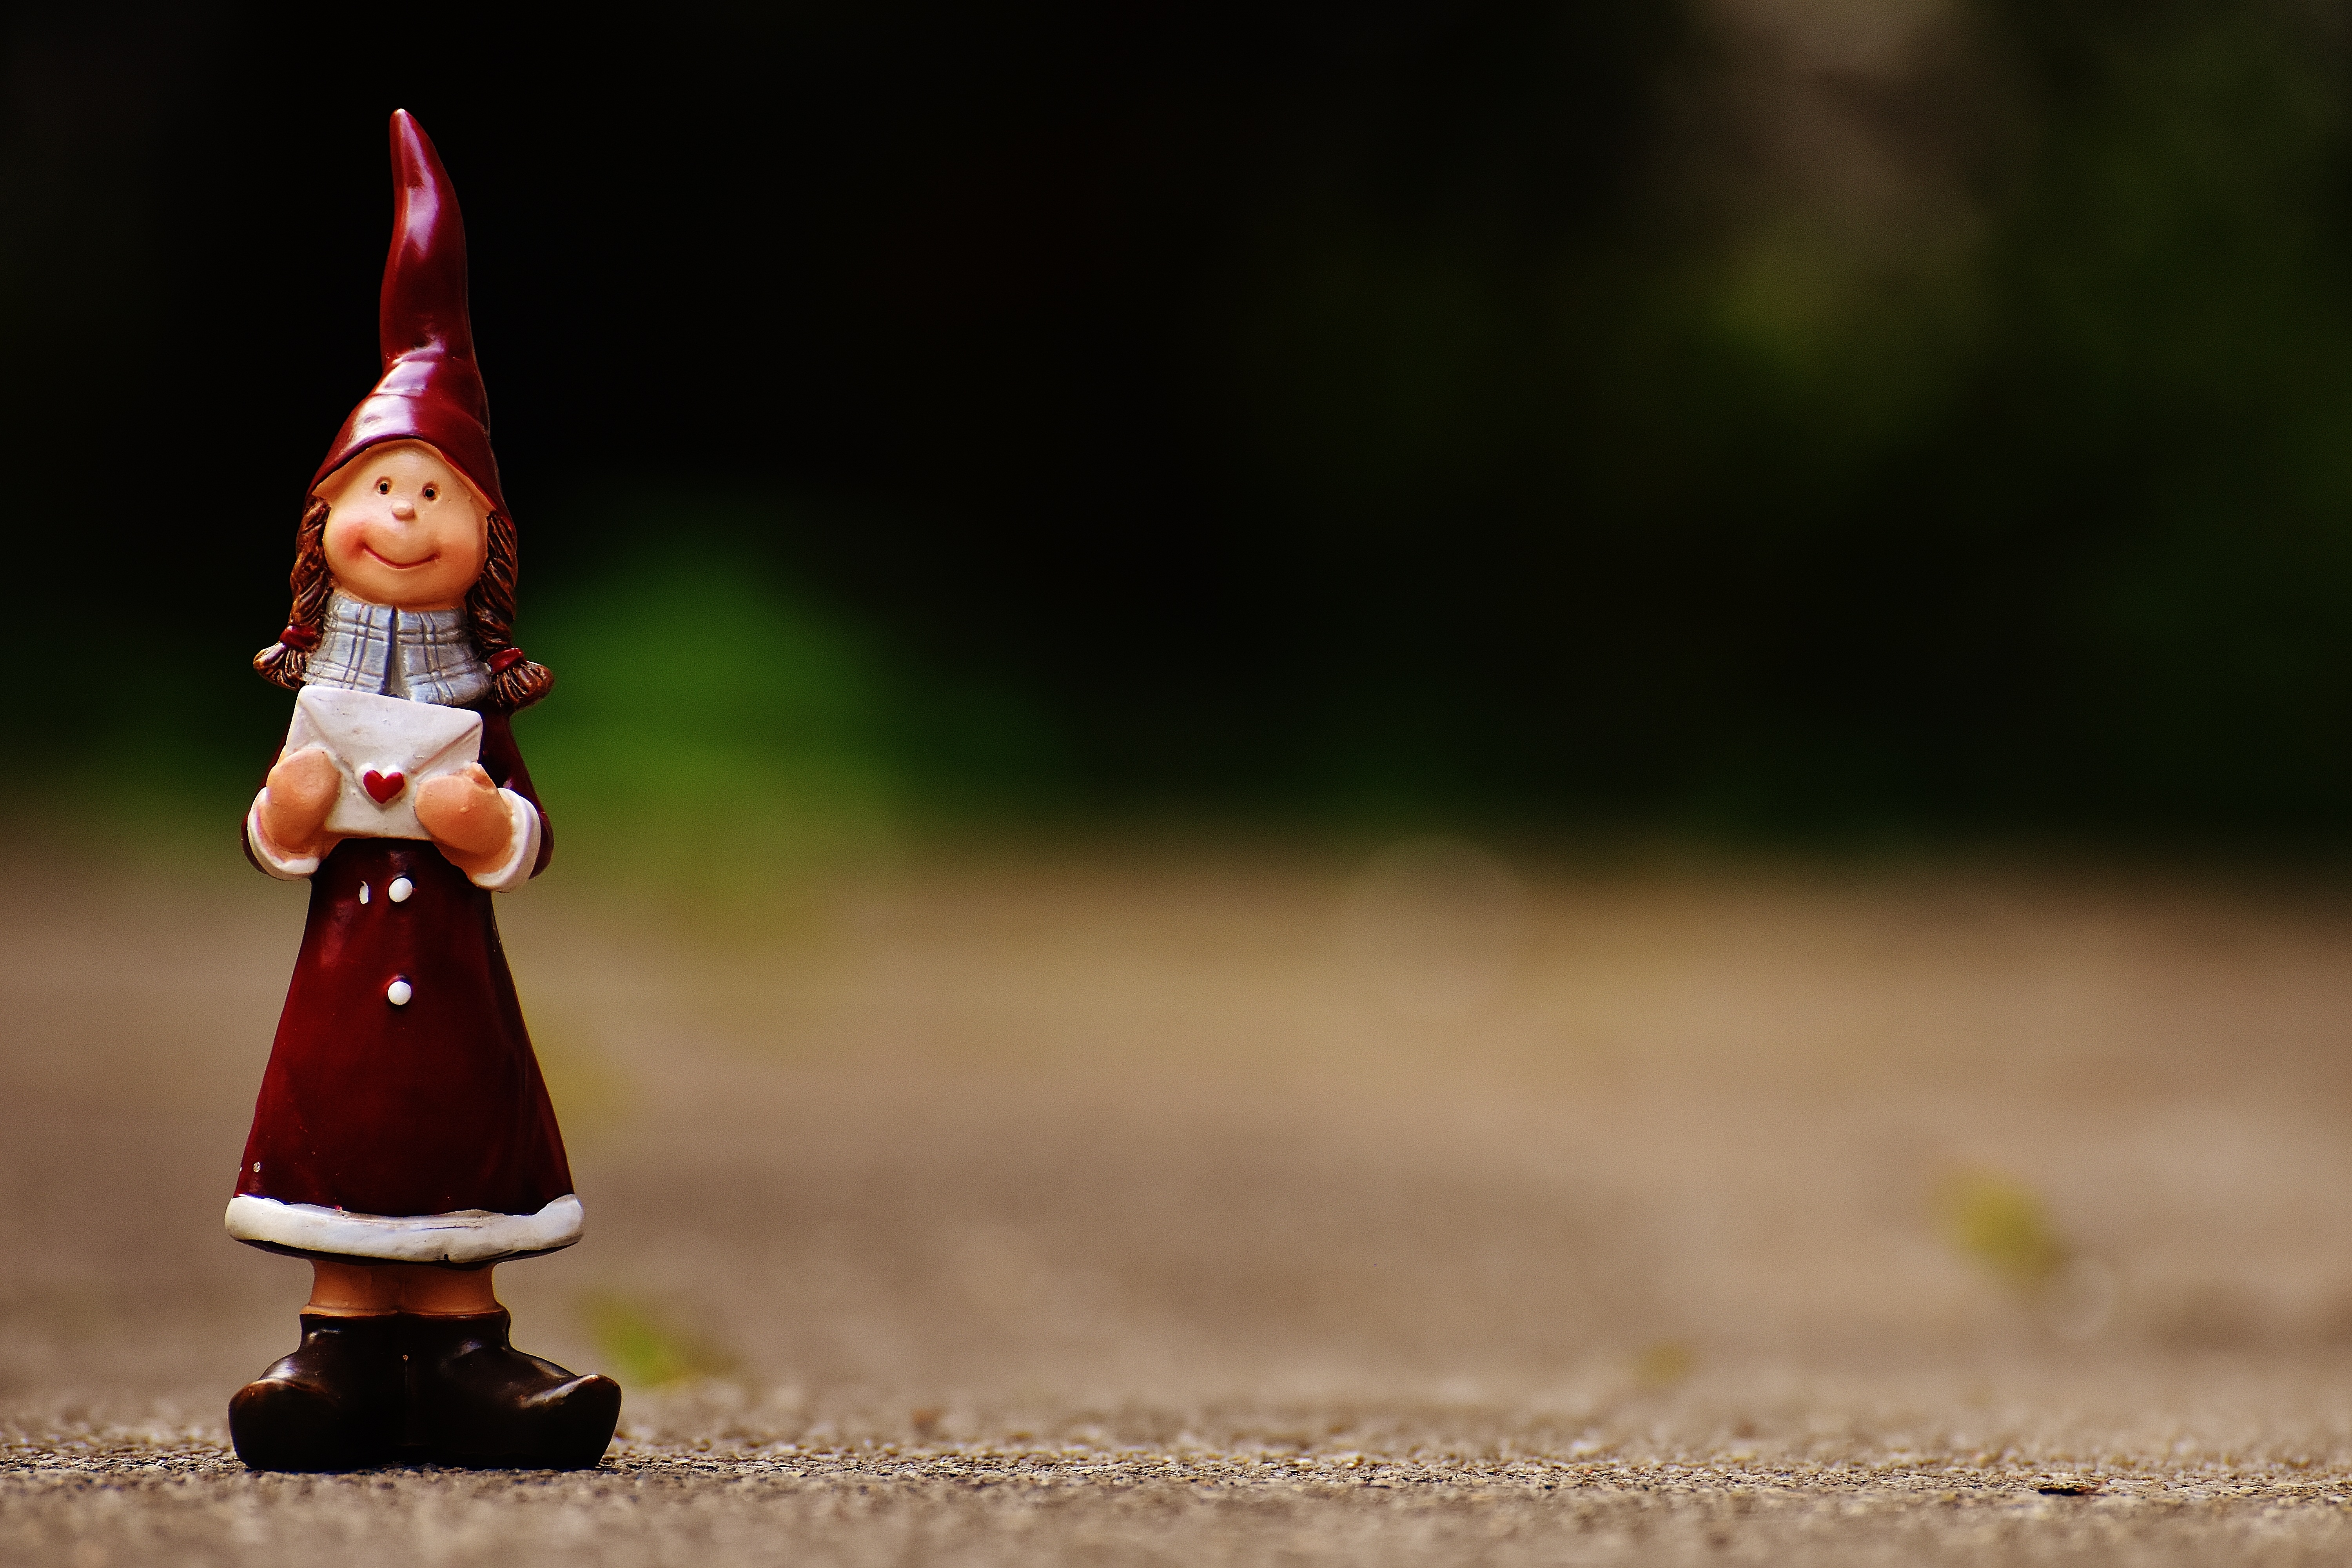
winter, heart, decoration, christmas, toy, fig, deco, advent, christmas time, contemplative, figurine, funny, decorated, december, garden gnome, lawn ornament